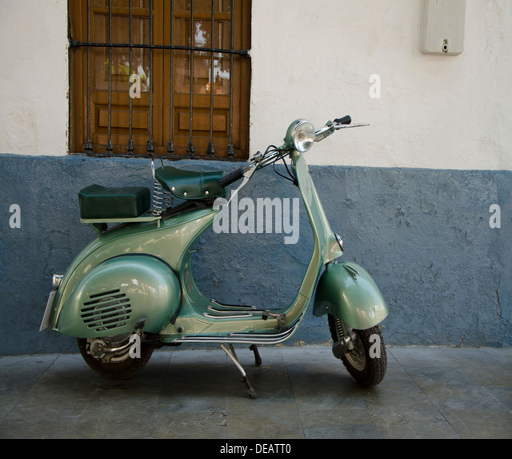
classic scooter parked in a street